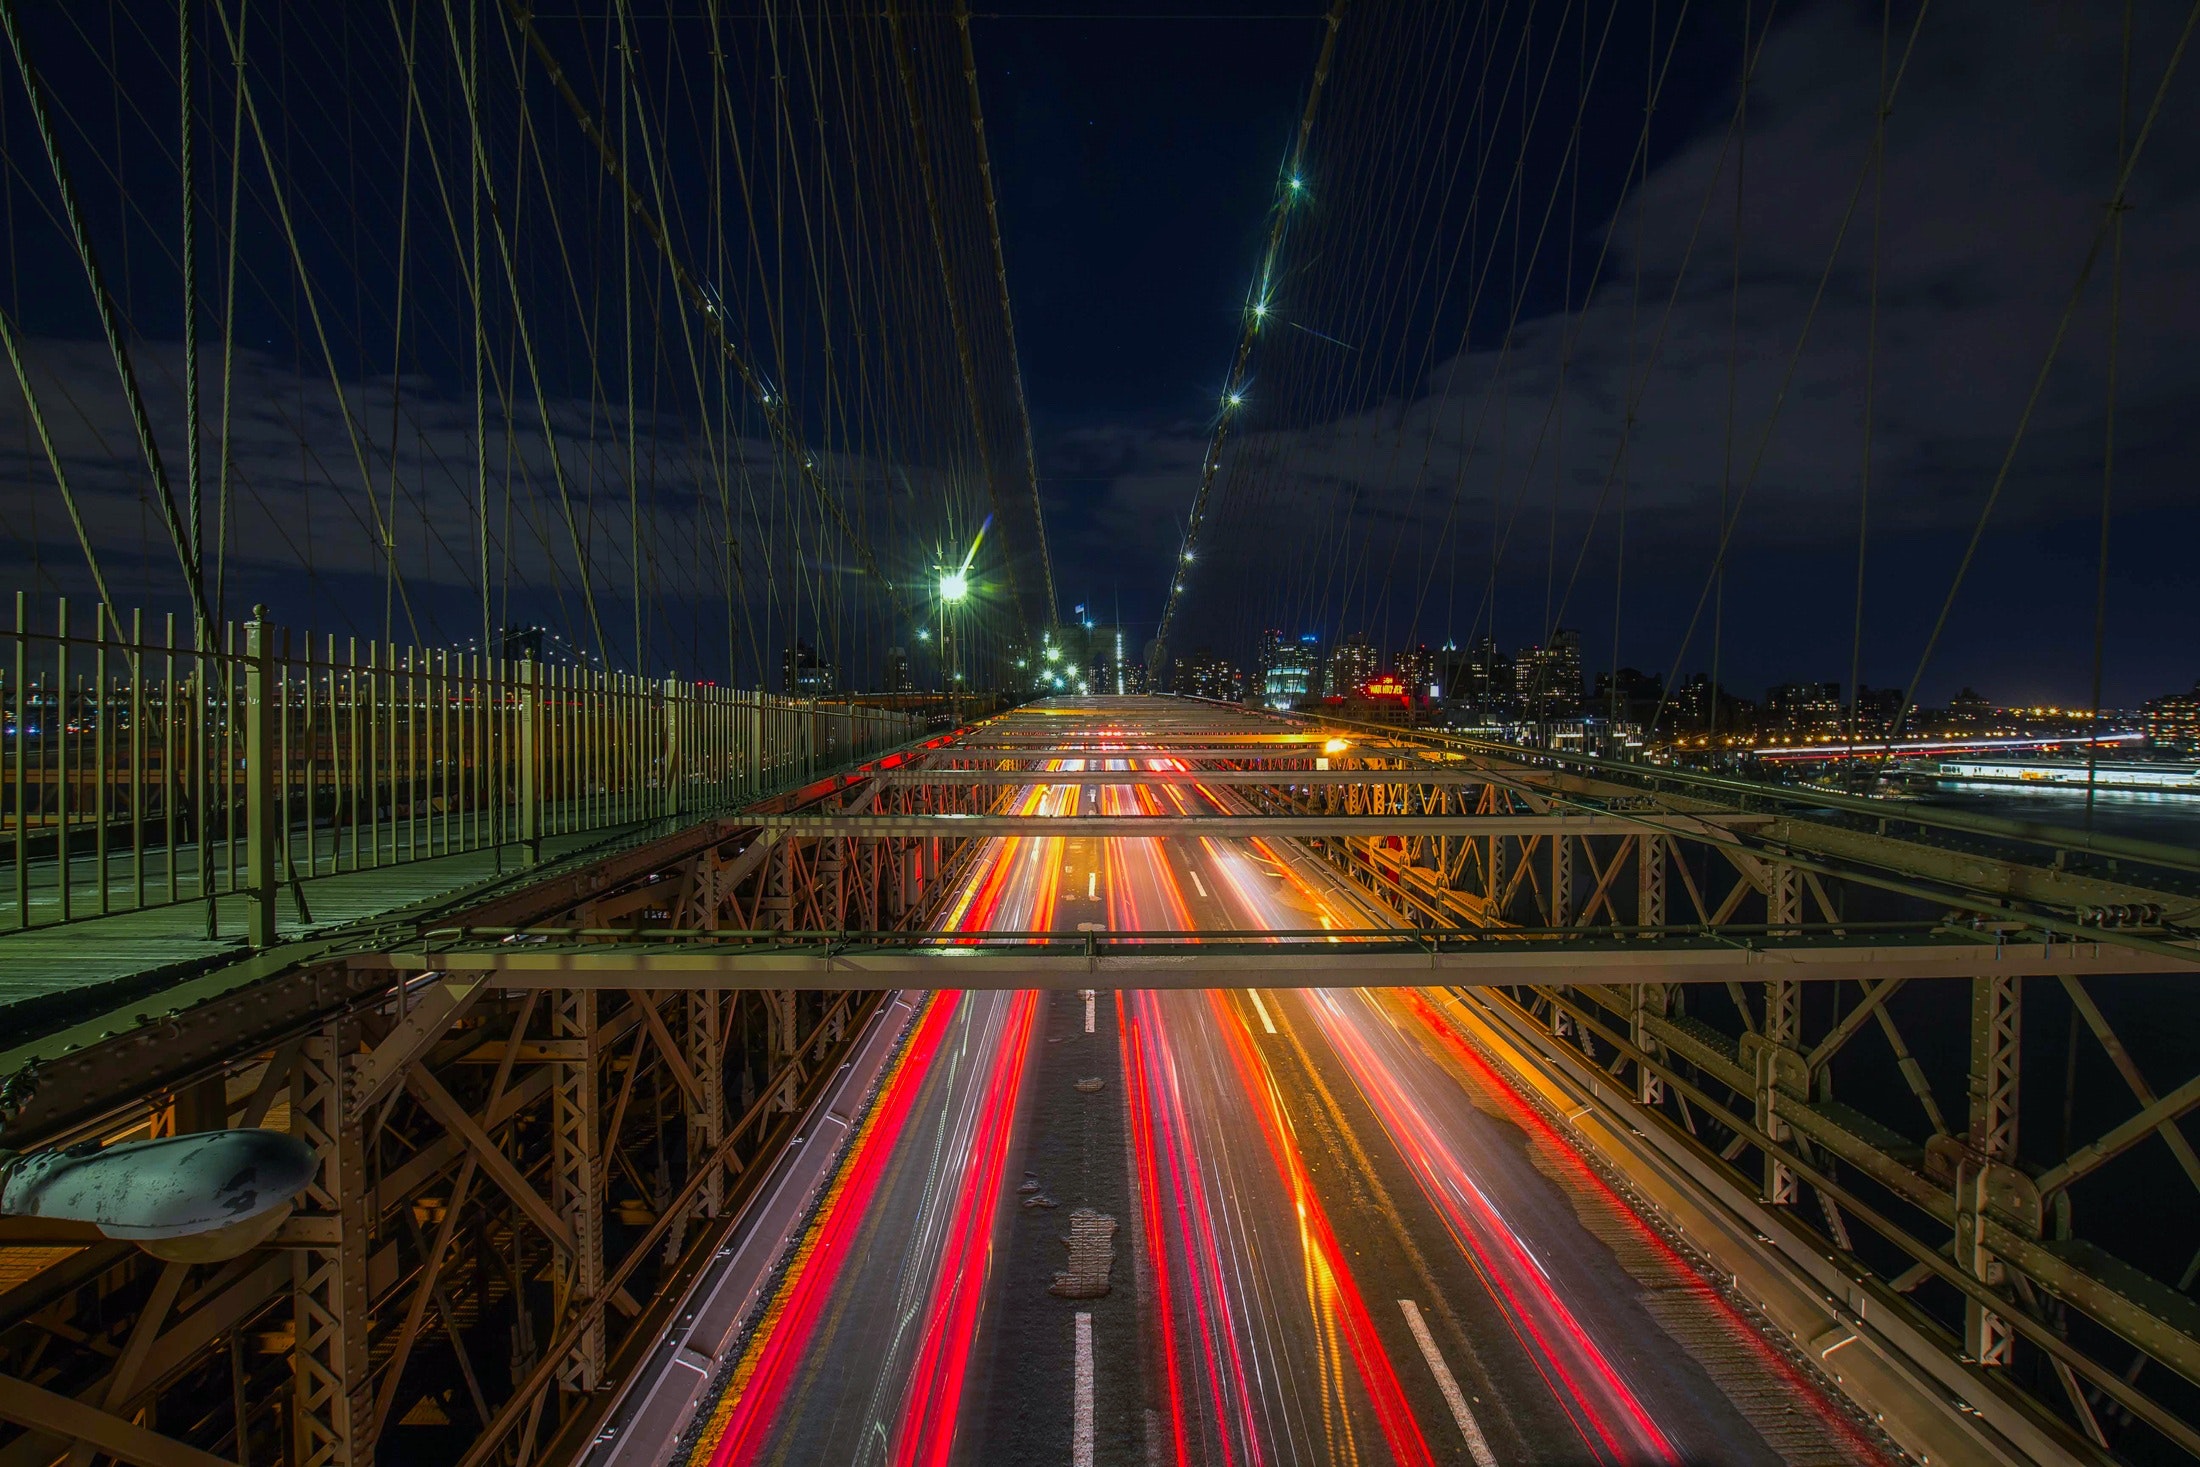
night, light, metropolitan area, landmark, sky, highway, bridge, urban area, freeway, lighting, road, architecture, infrastructure, cable stayed bridge, city, metropolis, tree, midnight, cityscape, darkness, symmetry, overpass, nonbuilding structure, electricity, thoroughfare, traffic, skyway